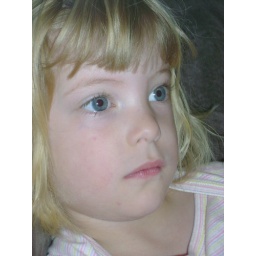
A big girl haircut and she sat in the chair all by herself (it was a unicorn chair though!)